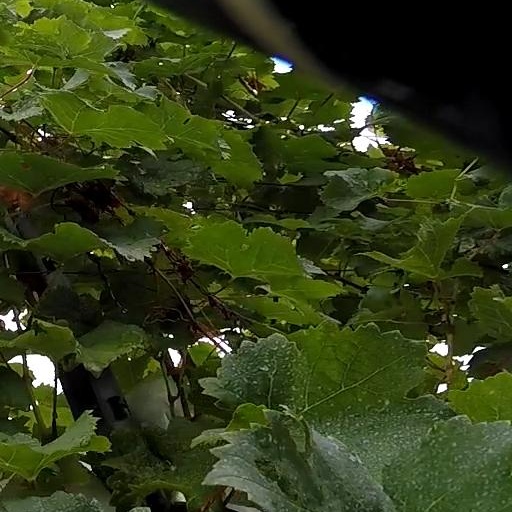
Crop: grape